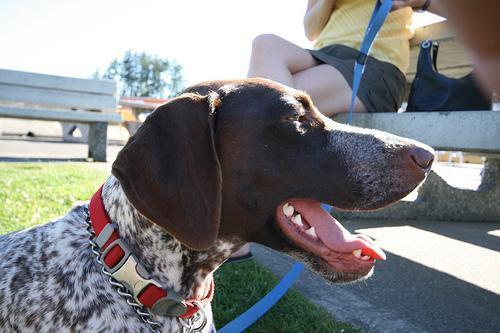
german shorthaired